Vigils for Peace

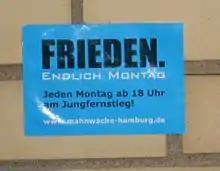
Sticker calling for participation in the Hamburg Vigil

Vigils for Peace is the name of regular series of vigils that have taken place on Mondays in many cities in Germany, Austria, and Switzerland since March 2014. The vigils are explicitly not left-wing or right-wing in political orientation, although they are inspired by the Monday demonstrations in East Germany that took place in 1989 and 1990.